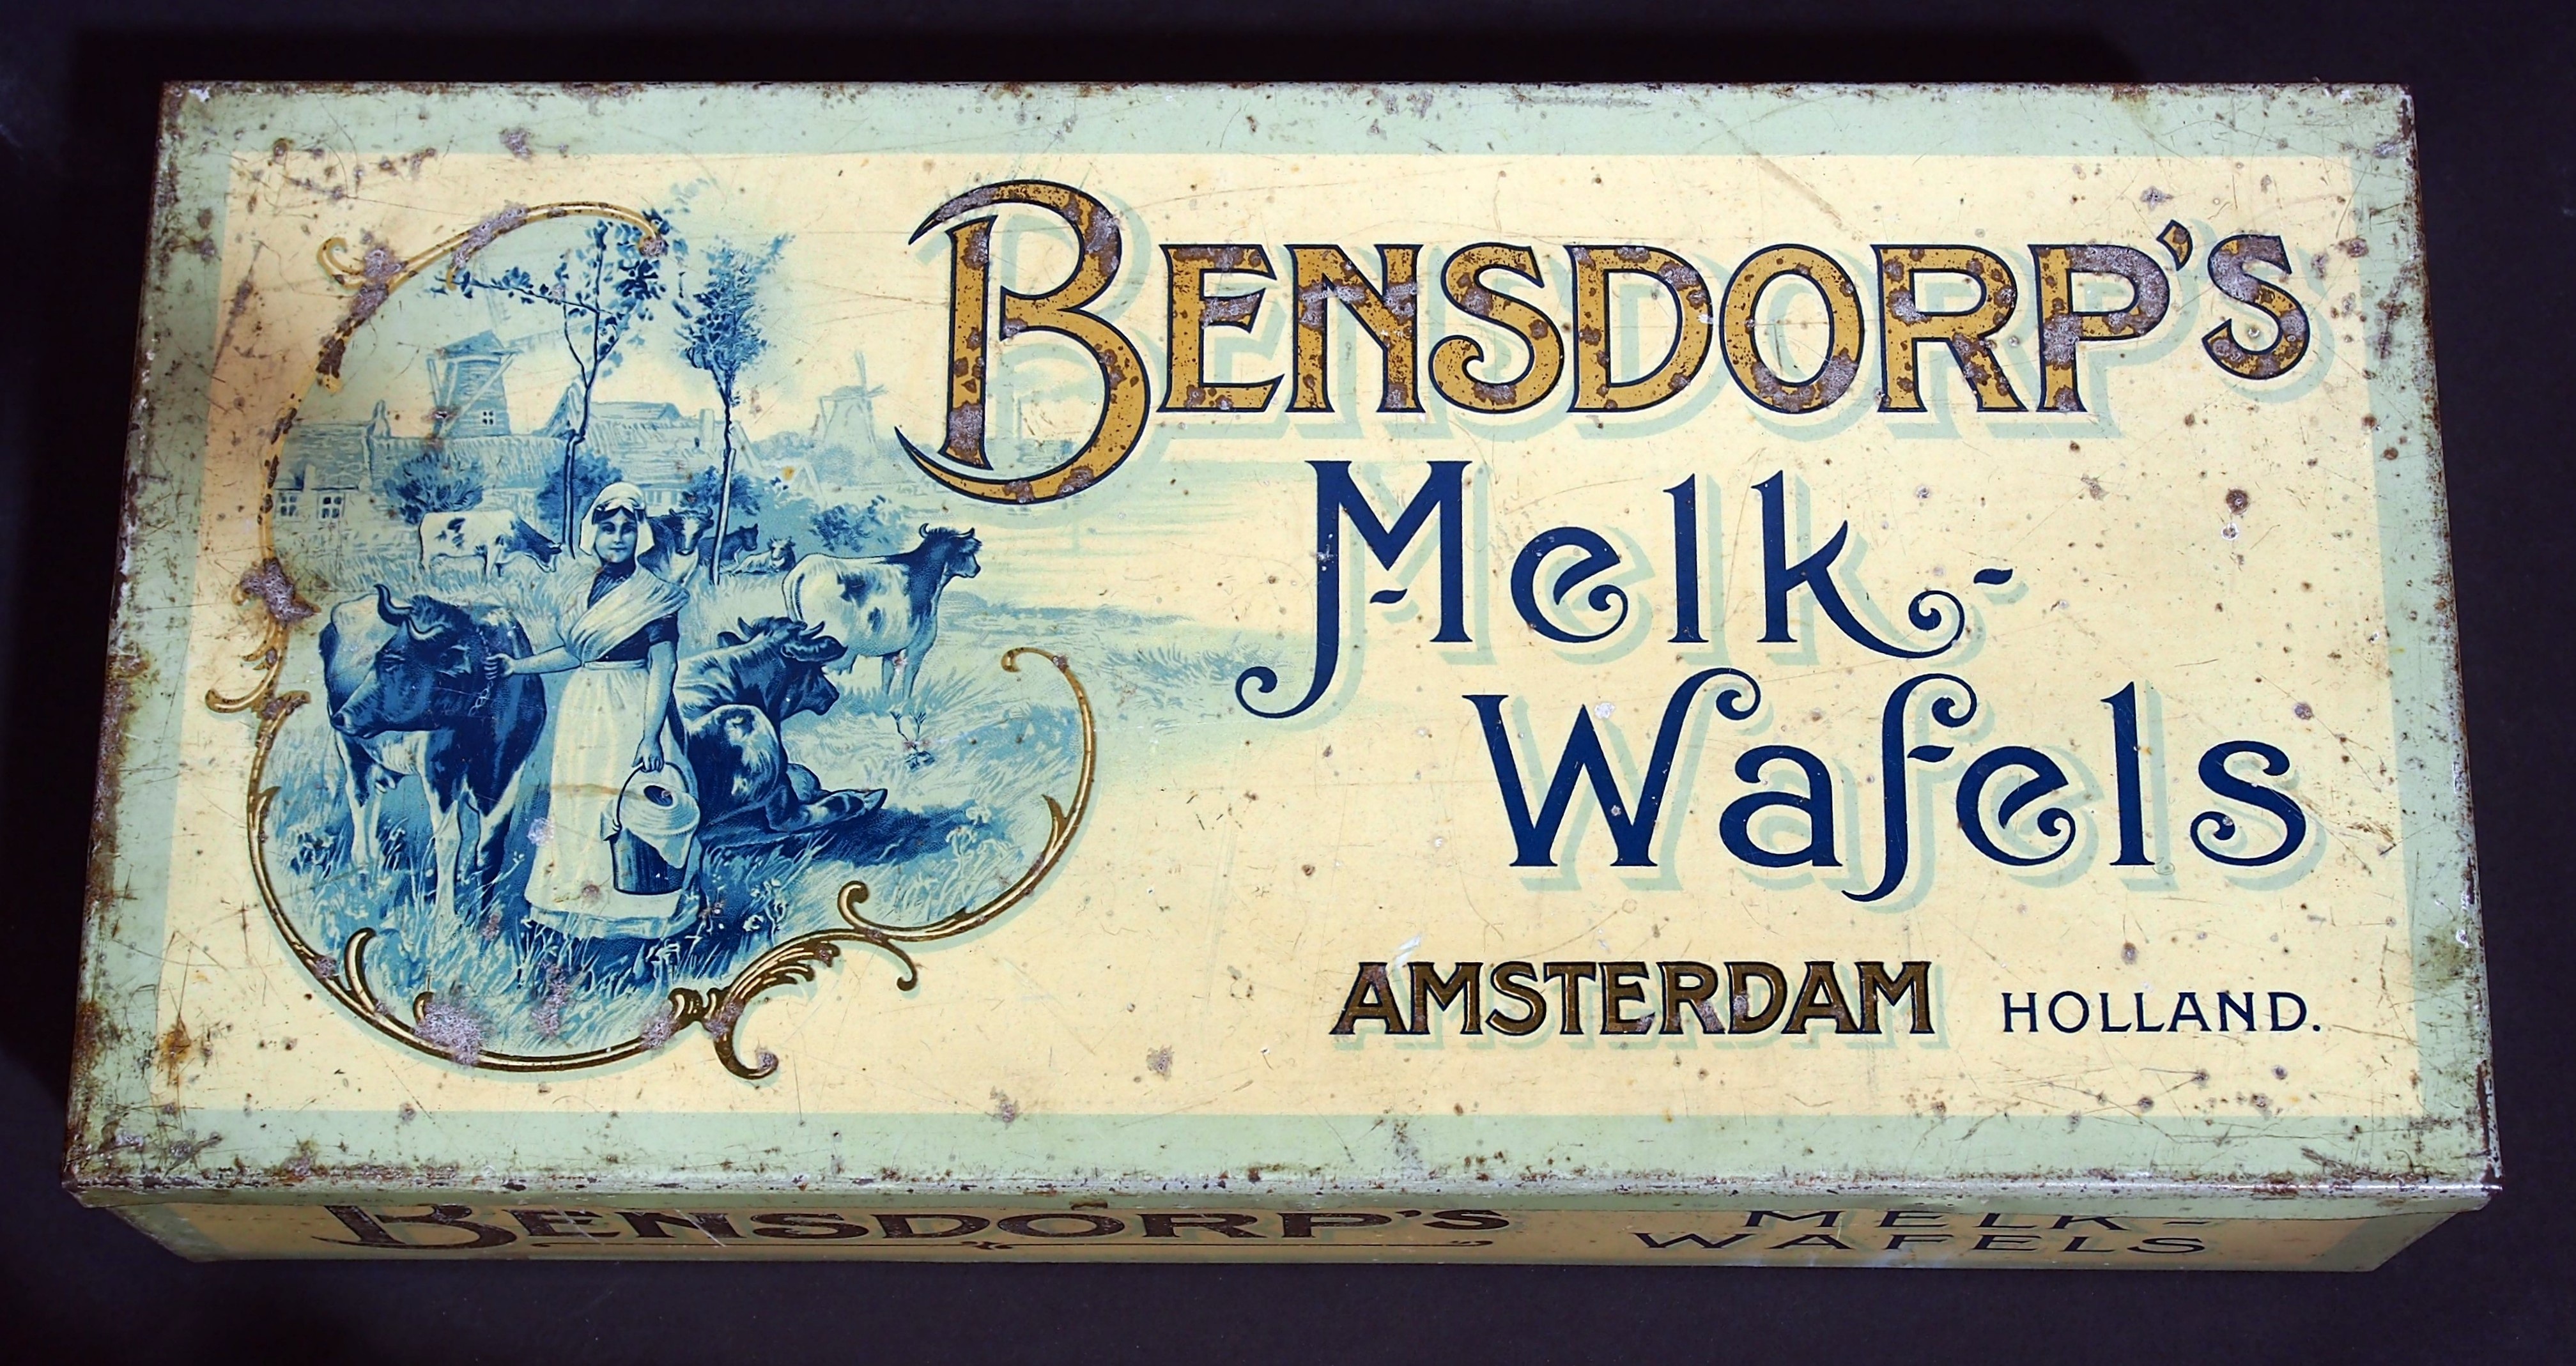
vintage, retro, number, old, food, blue, box, package, storage, art, shape, tin, bensdorp, melk wafels